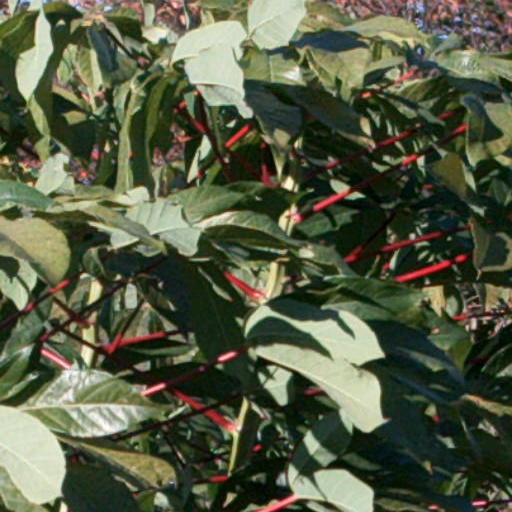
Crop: cassava